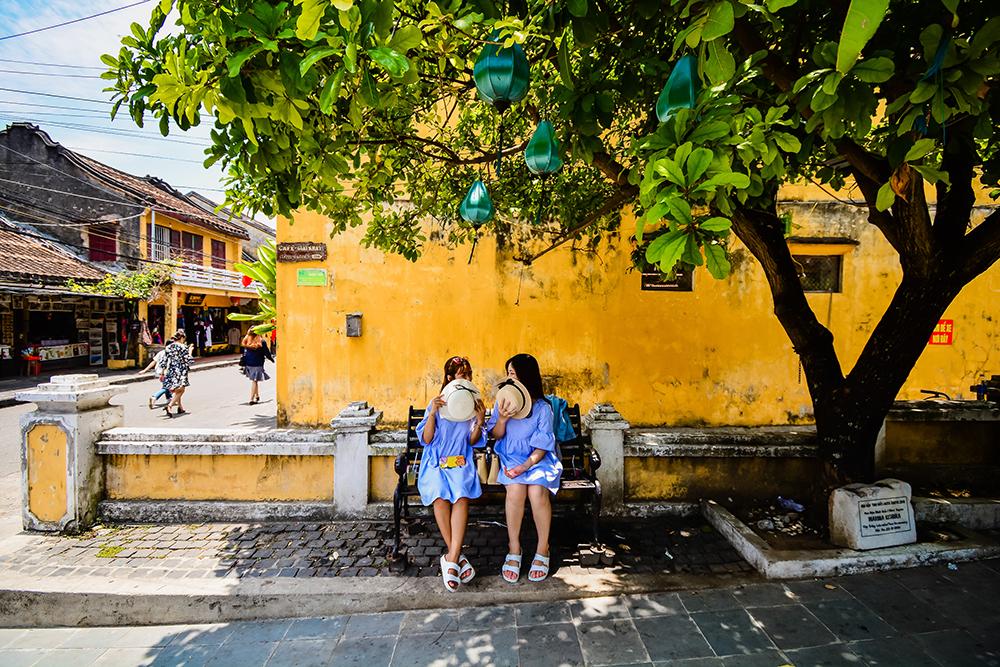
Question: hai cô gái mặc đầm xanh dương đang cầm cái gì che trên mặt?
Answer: họ cầm cái mũ để che trên mặt